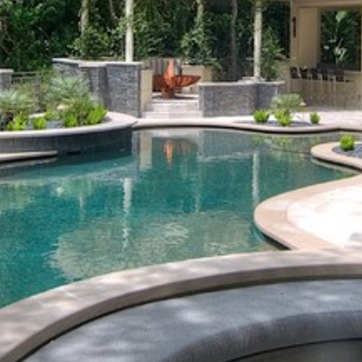
Material: water